Computer security compromised by hardware failure

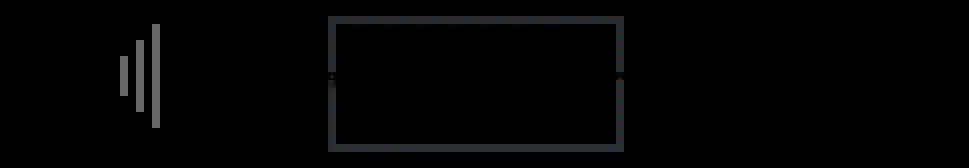
Diagram presenting all material necessary to detect keystrokes

The approach is to acquire the raw signal directly from the antenna and to process the entire captured electromagnetic spectrum. Thanks to this method, four different kinds of compromising electromagnetic emanations have been detected, generated by wired and wireless keyboards. These emissions lead to a full or a partial recovery of the keystrokes. The best practical attack fully recovered 95% of the keystrokes of a PS/2 keyboard at a distance up to 20 meters, even through walls. Because each keyboard has a specific fingerprint based on the clock frequency inconsistencies, it can determine the source keyboard of a compromising emanation, even if multiple keyboards from the same model are used at the same time.